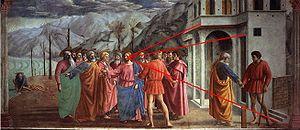
Le Paiement du tribut ou Le Tribut de saint Pierre est une fresque de 255 × 598 cm peinte entre 1424 et 1427 par Masaccio, sûrement aidé de son associé Masolino. Elle se trouve à l’église Santa Maria del Carmine, dans la chapelle Brancacci, en haut de la partie gauche.